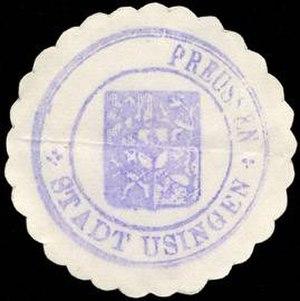
Usingen est une ville de Hesse, située dans l'arrondissement du Haut-Taunus, dans le district de Darmstadt.